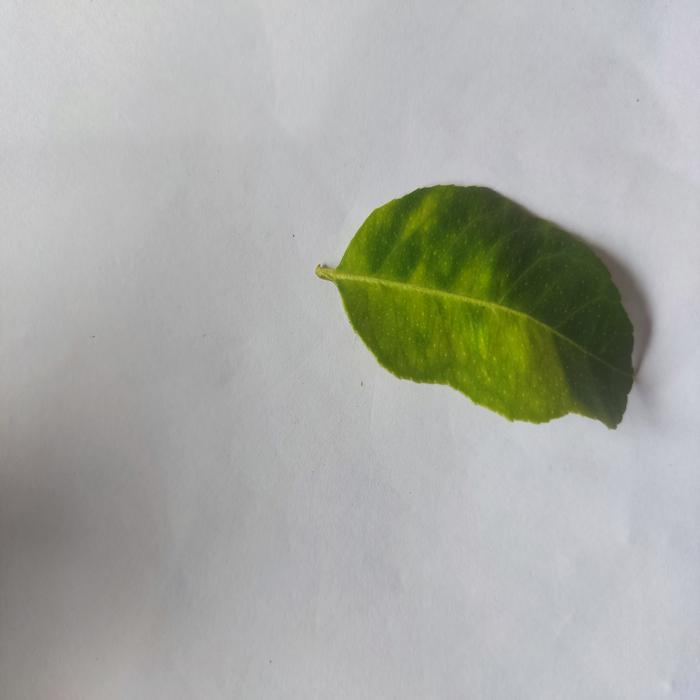
Crop: Lemon
Leaf condition: Citrus